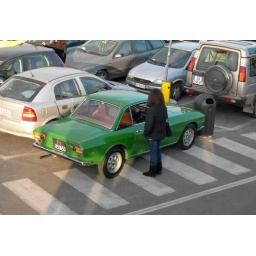
cute car in Italy